Religion in France

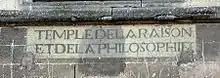
Many Catholic churches were turned into Temples of Reason during the Revolution, as recalled by this inscription on a church in Ivry-la-Bataille.

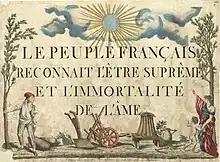
Standard of the deistic Cult of the Supreme Being, one of the proposed state religions to replace Christianity in revolutionary France

Religion in France is diverse, with the largest religious group being Christianity. A very significant part of the population is not religious, and significant minorities profess Islam and other religions. Freedom of religion and freedom of thought are warranted by the legacy of the 1789 Declaration of the Rights of Man and of the Citizen, and by the principle of "laïcité" (or "freedom of conscience") enforced by the 1880s Jules Ferry laws and the 1905 law on the Separation of the Churches and the State. Catholicism was the major religion in the realm of the French monarchy for more than a millennium, and it also held the role of state religion; the monarchy had such close ties to the Roman papacy that France was called the "eldest daughter of the Church" (French: "fille aînée de l'Église").